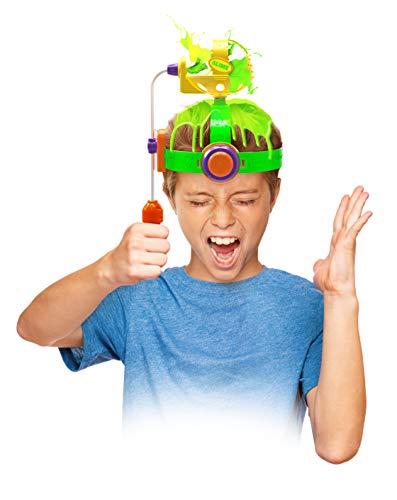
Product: Nickelodeon New Spring 2018 Slime Splash Hat Game
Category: Toys & Games | Dress Up & Pretend Play | Pretend Play
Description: Re-introducing slime the only brand that provides gooey, gross out surprises.
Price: $7.52
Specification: ProductDimensions:11x5x8.5inches|ItemWeight:1.19pounds|ShippingWeight:1.2pounds(Viewshippingratesandpolicies)|DomesticShipping:ItemcanbeshippedwithinU.S.|InternationalShipping:ThisitemcanbeshippedtoselectcountriesoutsideoftheU.S.LearnMore|ASIN:B0776NW4FR|Itemmodelnumber:78456|Manufacturerrecommendedage:6-9years